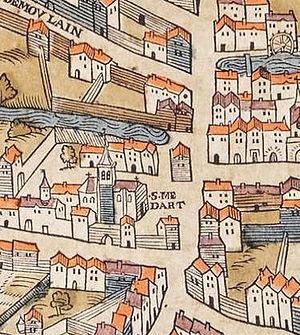
Église Saint-Médard sur le Plan de Truschet et Hoyau (1550).
La Bièvre est une rivière qui prend source à Guyancourt et qui se jette dans le collecteur principal des égouts de Paris.
L'église Saint-Médard est située au nᵒ 141 rue Mouffetard à Paris, sur la rive gauche de la Seine, au sud-est de la montagne Sainte-Geneviève. Édifiée du XVᵉ au XVIIIᵉ siècle, elle est l'église paroissiale des fidèles d'une partie du 5ᵉ arrondissement, quartier du Jardin-des-Plantes et partiellement quartier du Val-de-Grâce, ainsi que d'une partie du 13ᵉ arrondissement, parties des quartiers Croulebarbe et de la Salpêtrière. Depuis la séparation de l'Église et de l'État, elle est la propriété de la Ville de Paris et est affectée au culte catholique.